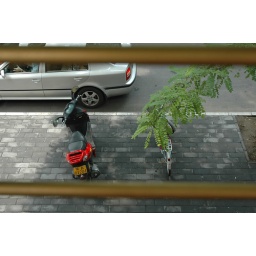
moto, bike and car in a street of Sanlitun, Beijing.